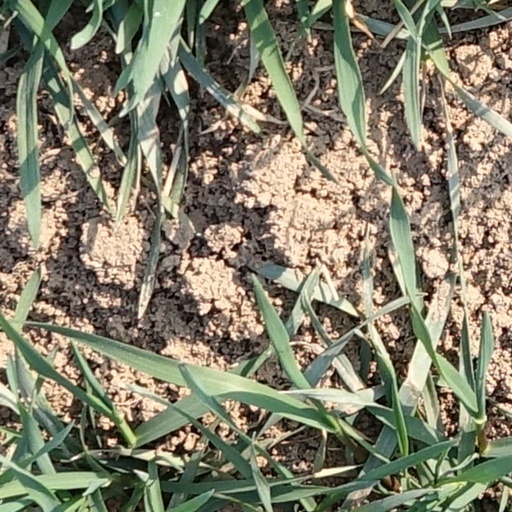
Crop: wheat